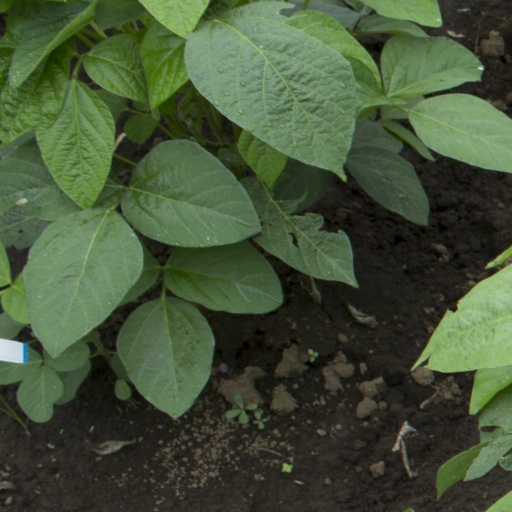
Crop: soybean